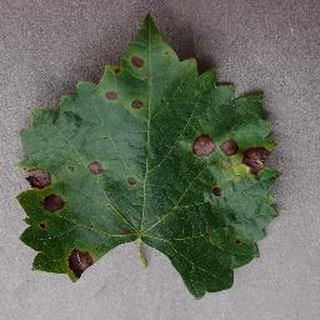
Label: grape_black_rot